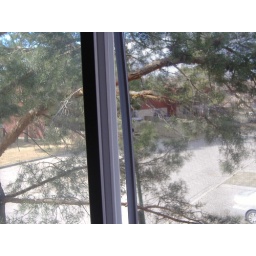
Screwed screen in master bedroom